Venezuelan passport

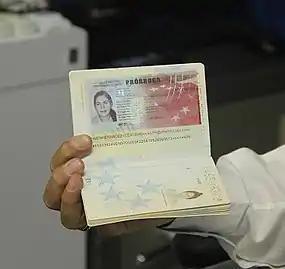
Extension stamped on a Venezuelan passport

In March 2017, it was reported that SAIME lacks enough "materials" to cope with demands for passports. As a result, only approximately 300,000 passports were issued in 2016 while between 1.8 million and 3 million Venezuelans applied for passports. SAIME launched an online platform for applications while guaranteeing 72-hour delivery with doubled fees. The site has crashed numerous times since its launch. Those outside Venezuela were solicited bribes usually many times of the cost of the passport.